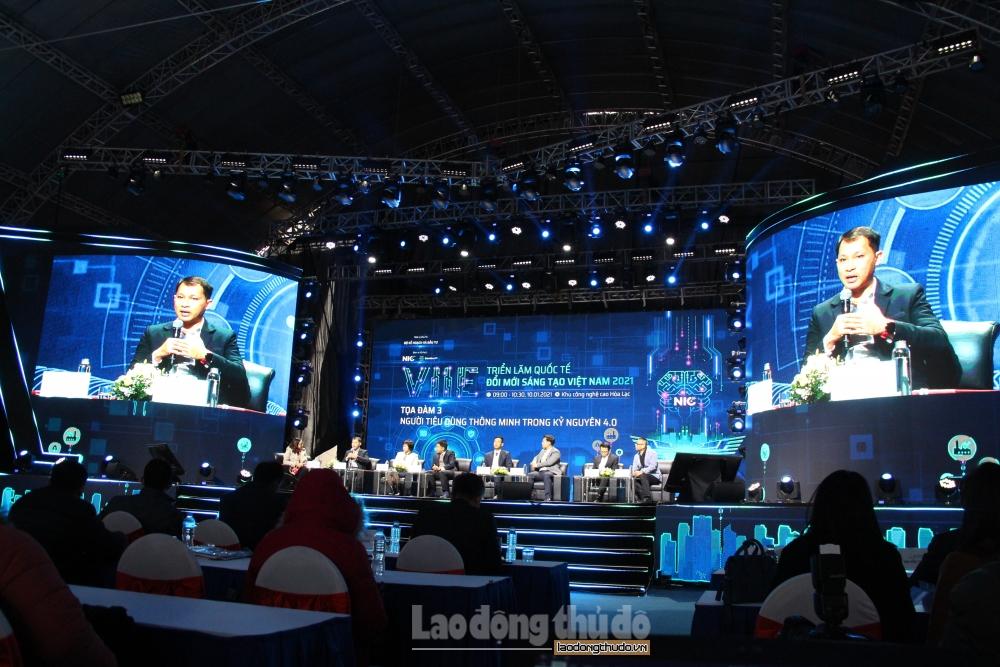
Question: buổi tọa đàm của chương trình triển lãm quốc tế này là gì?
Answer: người tiêu dùng thông minh trong kỷ nguyên 4. 0